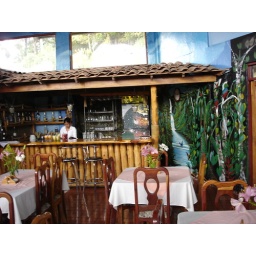
Our hotel in the cloud forest